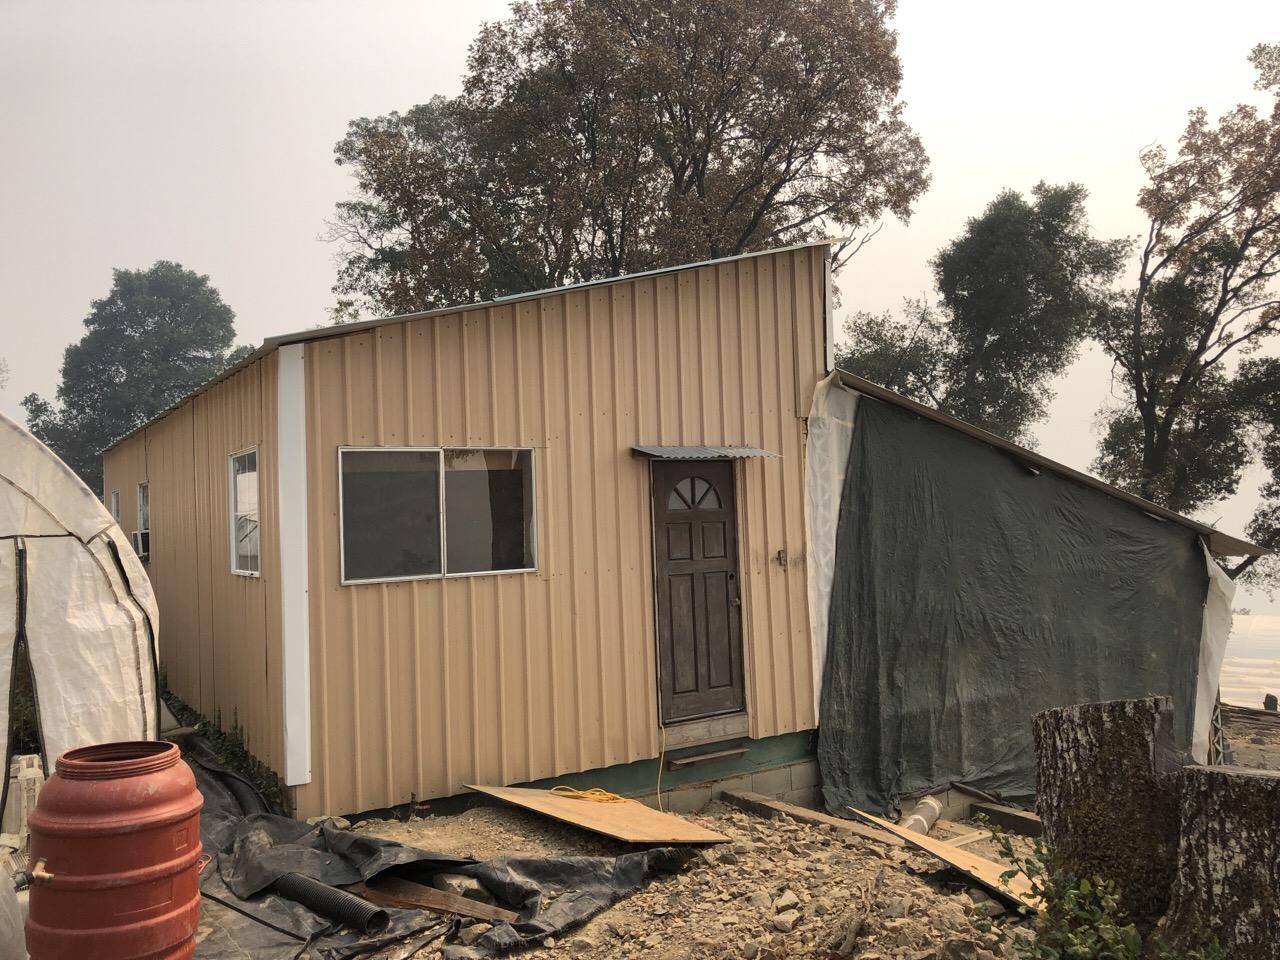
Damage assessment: no_damage